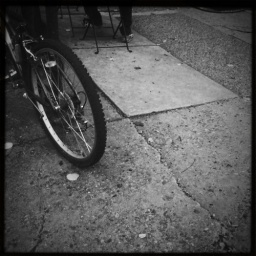
bike by the green line